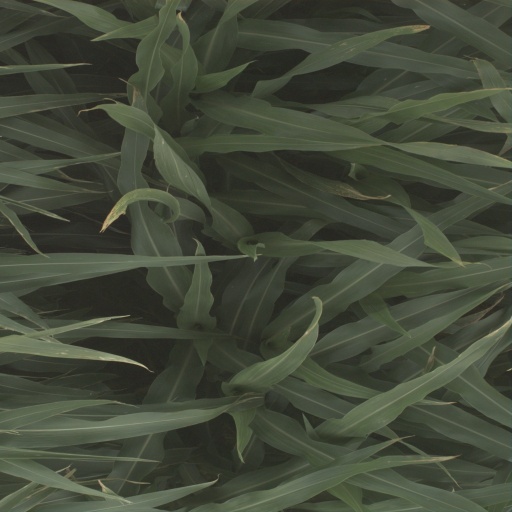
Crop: sorghum